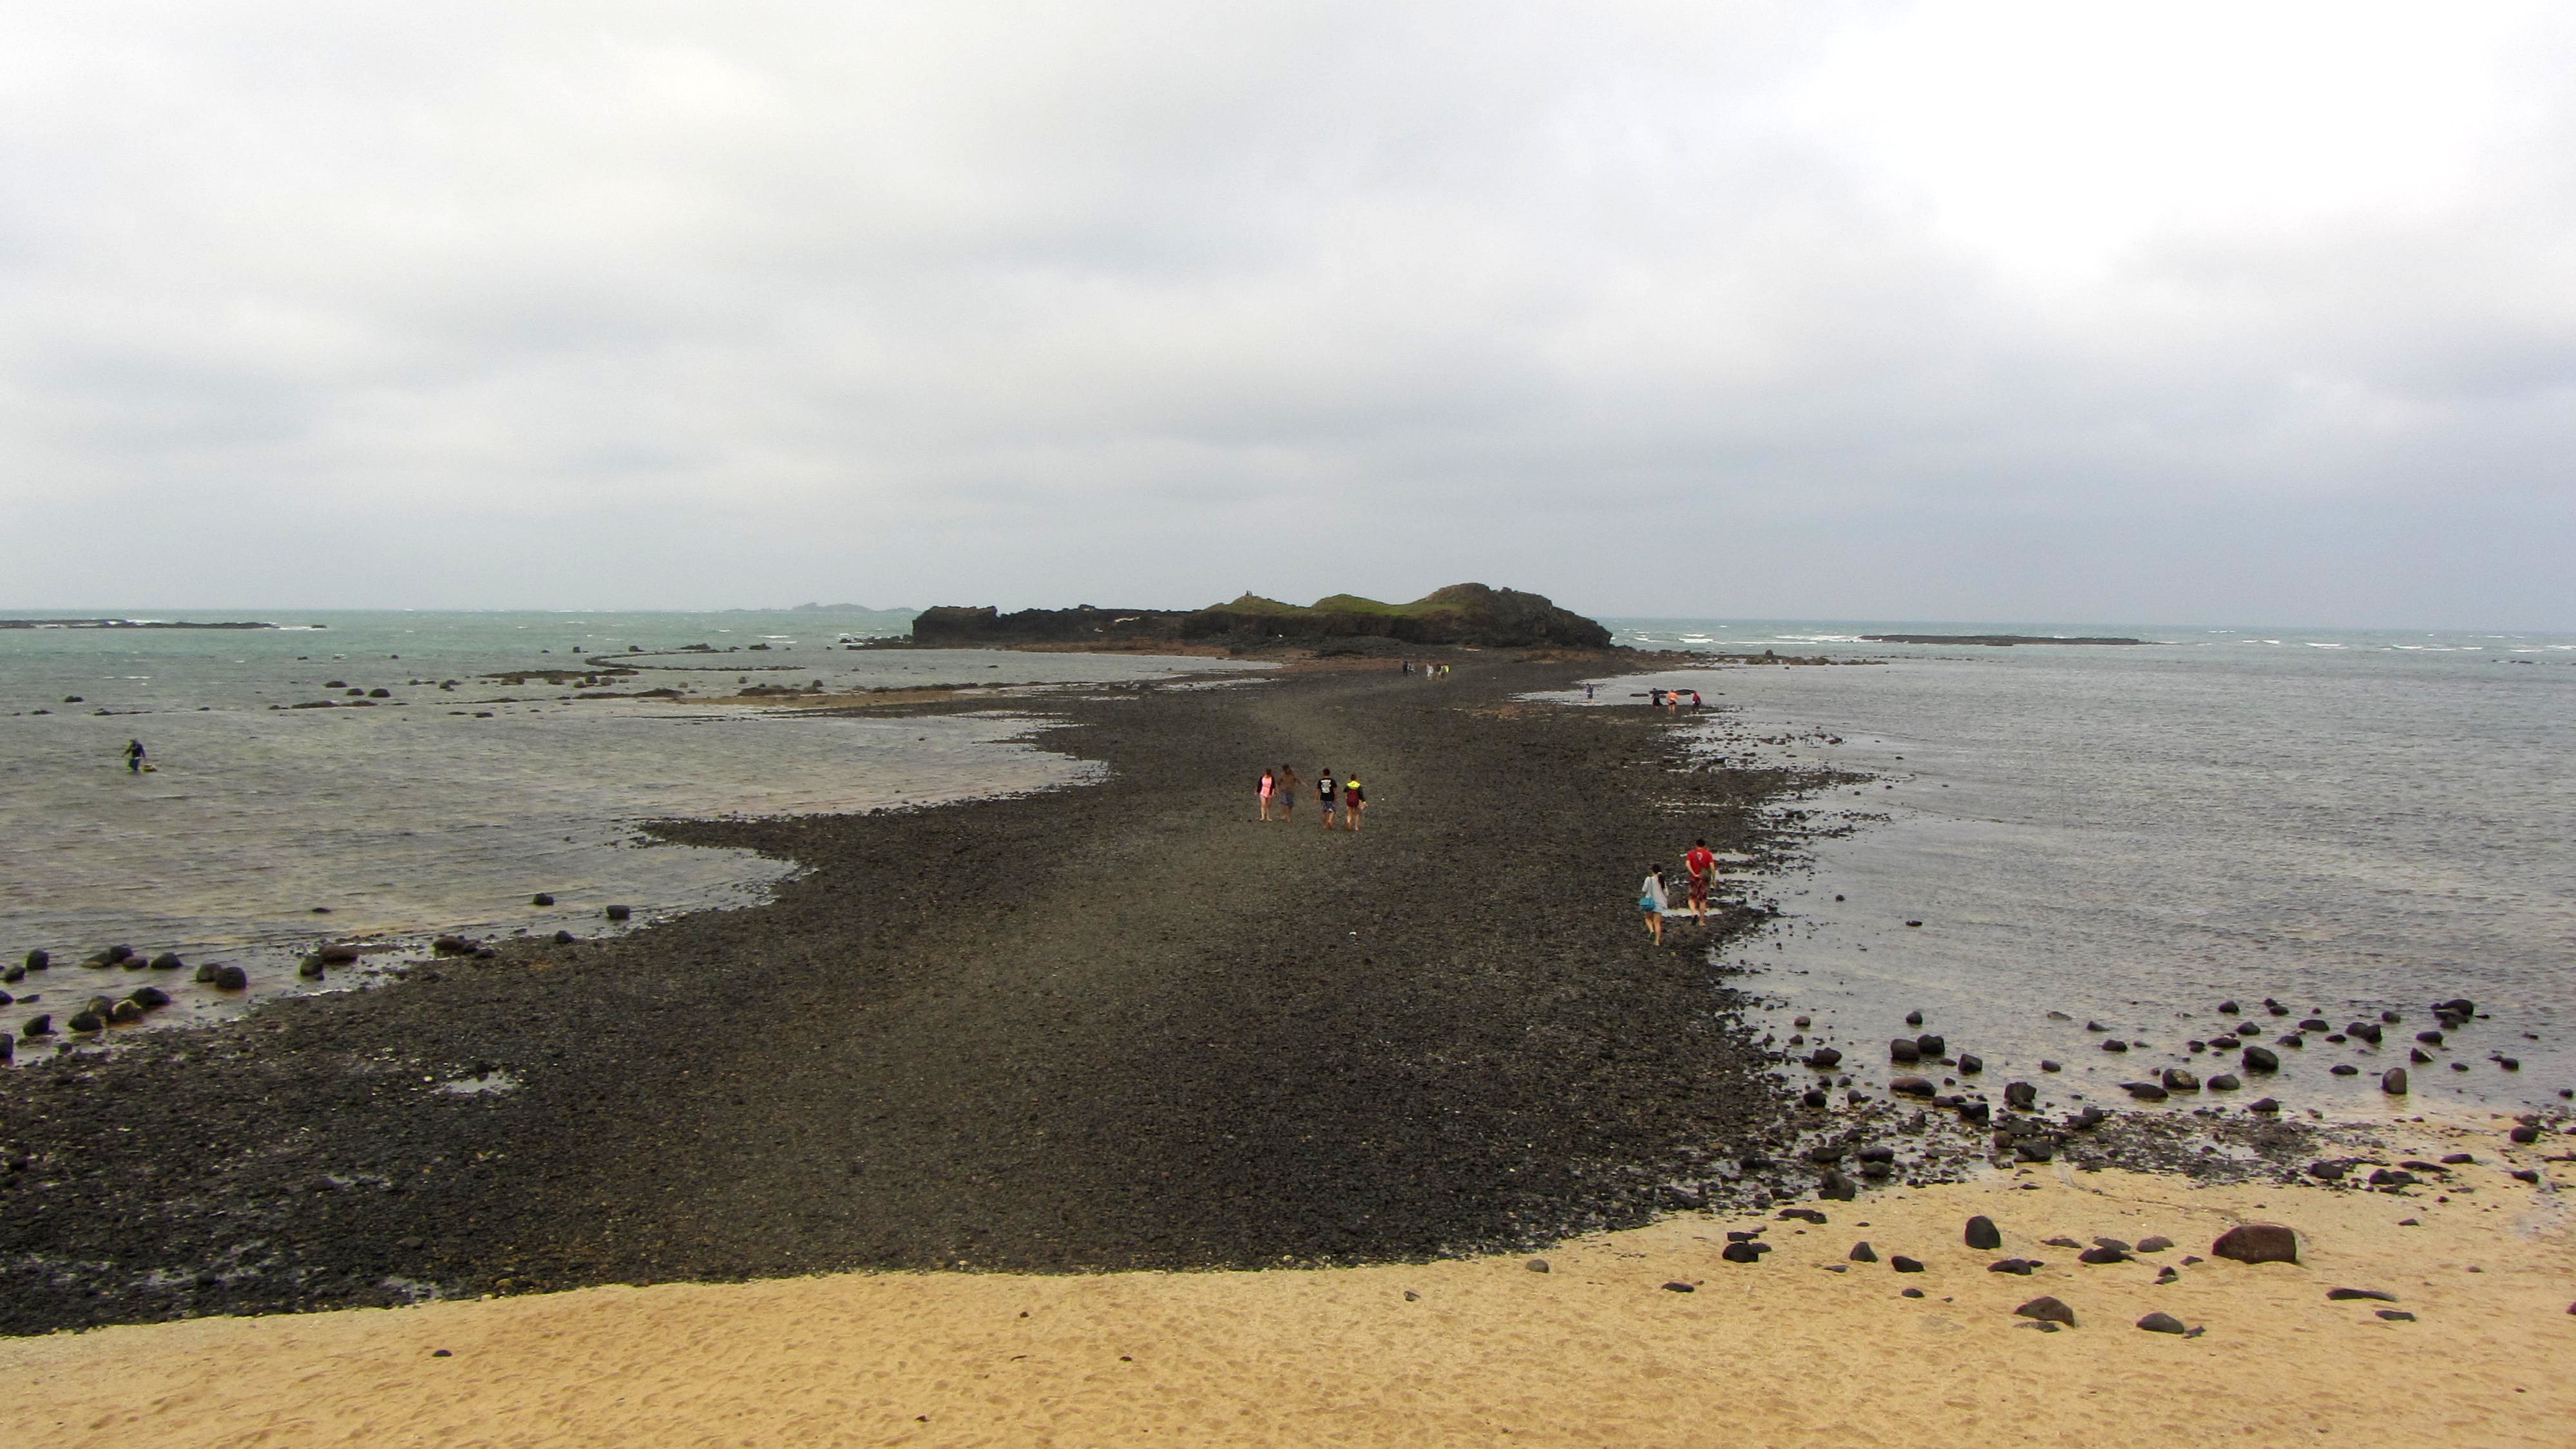
island, path, beach, shore, low tide, tide, intertidal zone, penghu, taiwan, body of water, coast, sea, sky, sand, natural environment, ocean, coastal and oceanic landforms, cloud, bay, wave, tree, calm, mudflat, wind wave, vacation, Raised beach, horizon, bank, headland, mountain, tropics, tourism